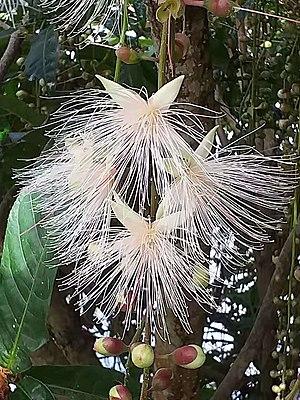
Barringtonia racemosa. Jiaoxi, Yilan, Taïwan.